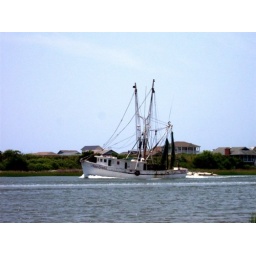
Sights of sand and shore - flora and fauna found in the Coastal Plain.